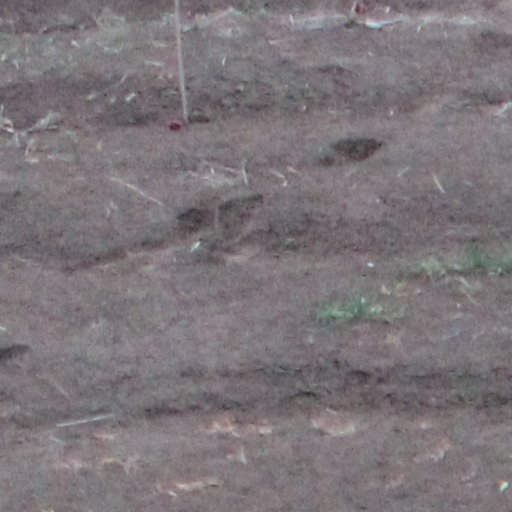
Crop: wheat